Disentanglement puzzle

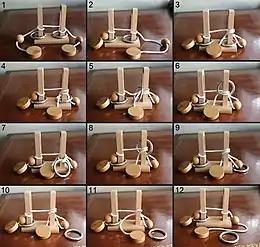
The "mini rope bridge puzzle". The goal is to remove the two rings. (solution shown).

One particularly difficult puzzle was designed by R. Boomhower in 1966 and has been modified into different designs (but topologically similar). Different versions include a paddle-shaped design, a vertical beam on a wood support, and two vertical beams on a wood support. Variations also have the string passing through the slot once or two times. Names have included the Boomhower puzzle, T-Bar puzzle, Wit's End puzzle, and the Mini Rope Bridge puzzle. Some sources identify a topologically-equivalent puzzle called the Mystery Key issued by the Peter Pan company in the 1950s.